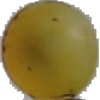
Label: Grape White 3